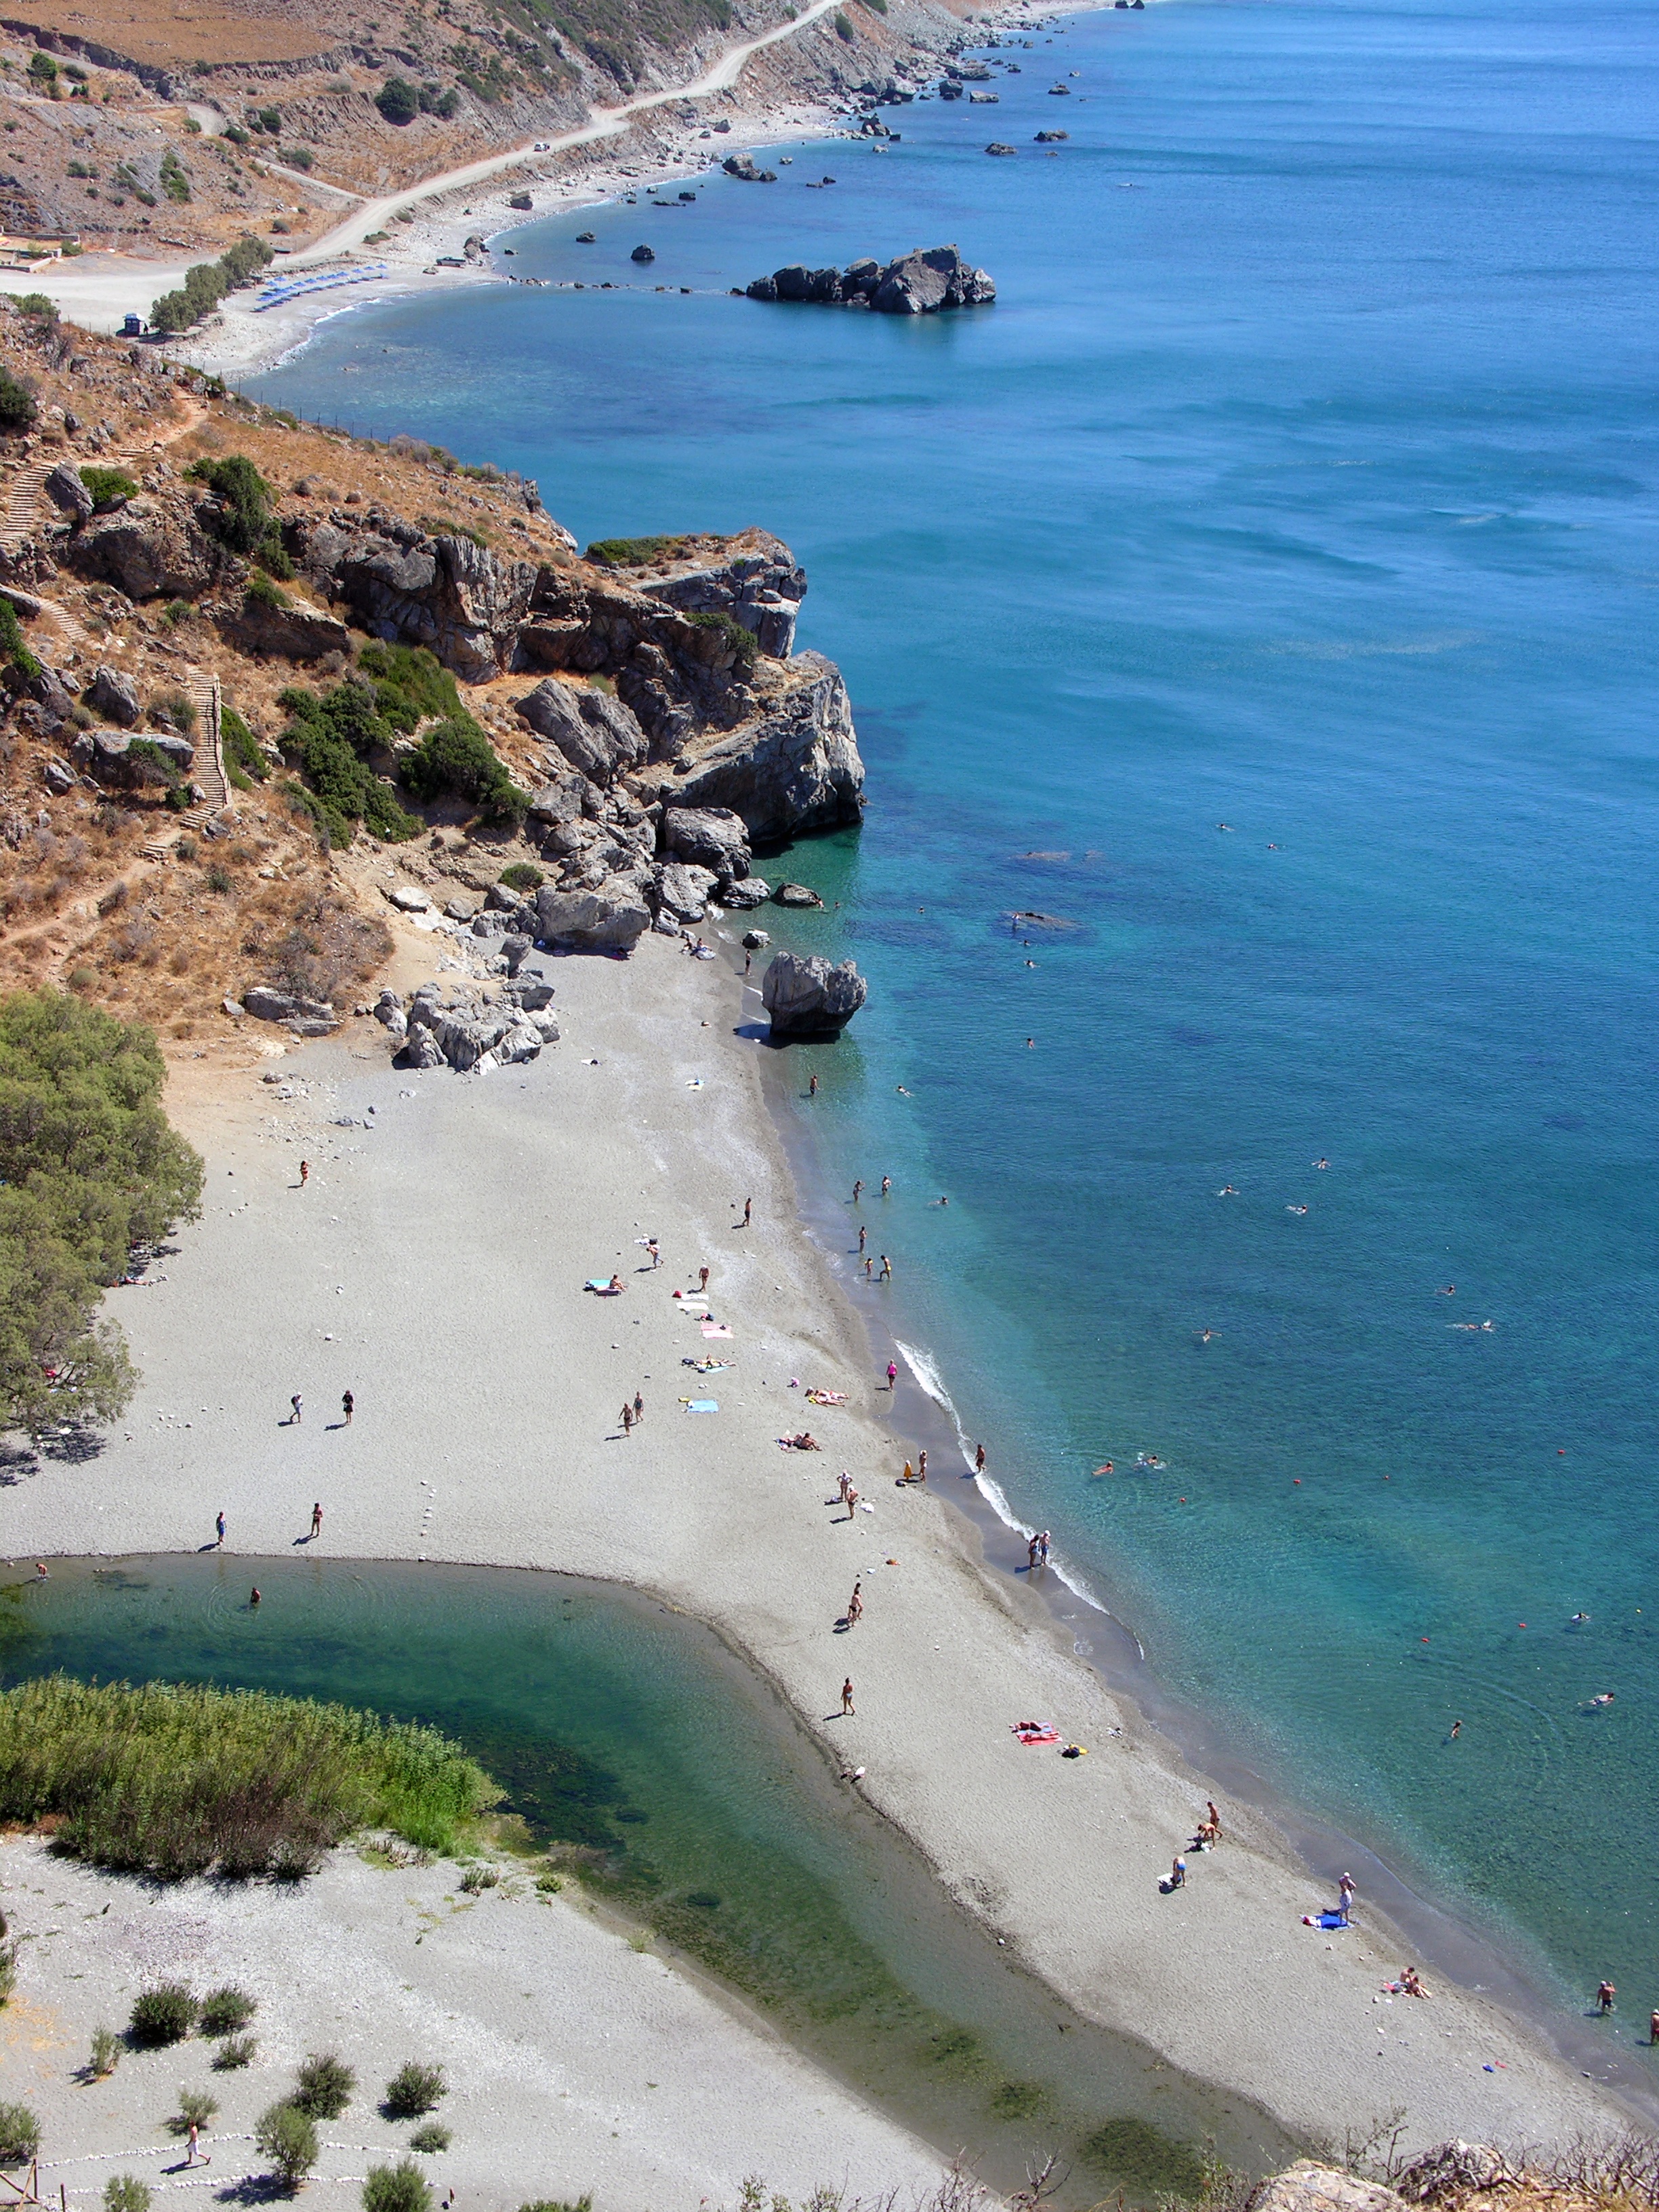
beach, sea, coast, water, ocean, sun, shore, wave, view, vacation, cliff, cove, bay, terrain, body of water, greece, palms, cape, crete, islet, aerial photography